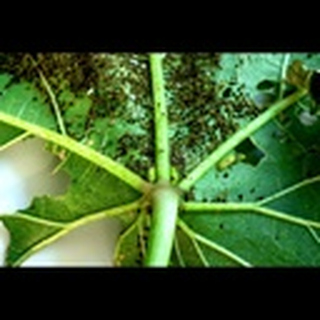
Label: cotton_aphids